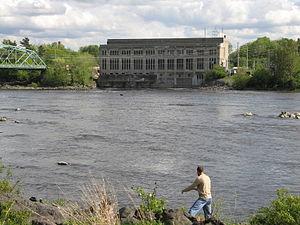
Photo de la centrale de Drummondville d'Hydro-Québec à Drummondville ( Québec), prise en aval sur la rivière Saint-François. Les quatre turbines de la centrale ouverte en 1910 produisent 16 MW. À l'avant-plan, un pêcheur à la ligne pratique son sport.
Cette liste recense les biens du patrimoine immobilier du Centre-du-Québec inscrits au répertoire du patrimoine culturel du Québec. Cette liste est divisées par municipalité régionale de comté géographique.
Cet article recense les lieux patrimoniaux du Centre-du-Québec inscrit au répertoire des lieux patrimoniaux du Canada, qu'ils soient de niveau provincial, fédéral ou municipal.